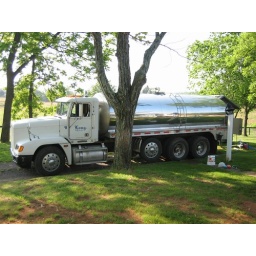
No municipal water means you have to truck in your big water needs out here in the country.